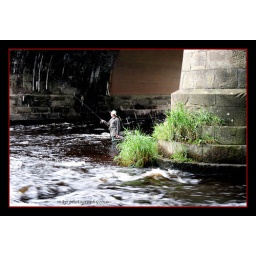
in carlisle today river running fast and there he is fishing